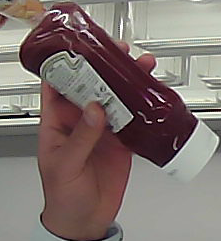
Product: heinz_ketchup